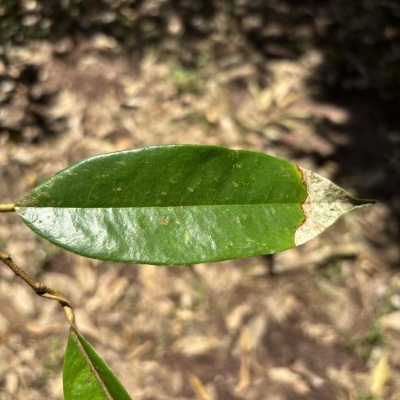
Label: Leaf_Blight